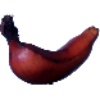
Label: red_banana